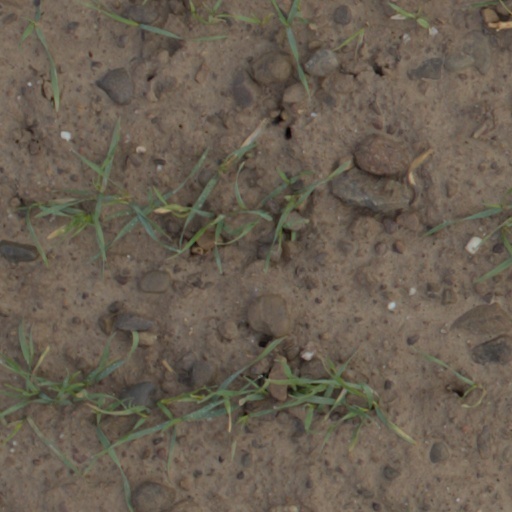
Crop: wheat